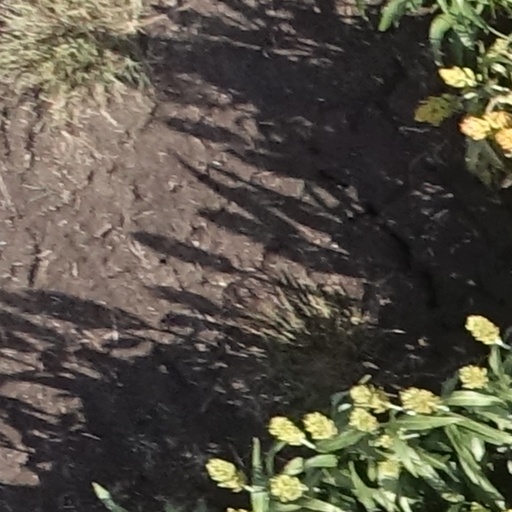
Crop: sorghum